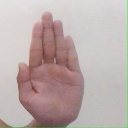
अक्षर: ध